John Downes (naval officer)

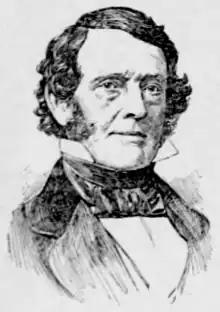

Commodore John Downes (December 23, 1784August 11, 1854) was an officer in the United States Navy, whose service covered the first half of the 19th century.